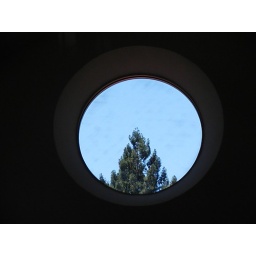
Redwood tree in the church window. P6240214.JPG